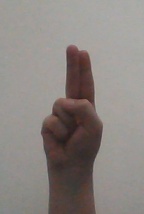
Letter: taa